Mr. B Natural

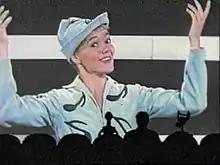
"Mr. B Natural" as featured on "Mystery Science Theater 3000"

Mr. B Natural is a short sponsored film produced in 1956 by Kling Film Productions for the C.G. Conn Company, directed by Phil Patton. It is also the name of the film's main character, played by Betty Luster.